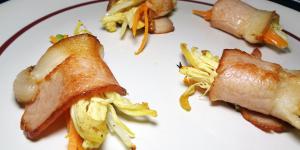
rollitos de tocino con pollo